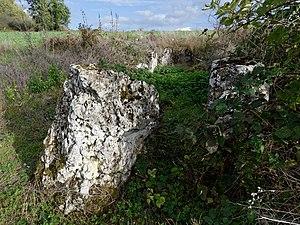
Allée couverte de Copierres (dite aussi dolmen de la Vieille Côte) à Montreuil-sur-Epte, dans le Val-d'Oise.
L'allée couverte de Copierres, appelée aussi dolmen Vieille Cote, est située sur le territoire de la commune de Montreuil-sur-Epte dans le département du Val-d'Oise.
Le Val-d'Oise ne compte plus désormais que quinze sépultures collectives et huit menhirs, en raison des nombreuses destructions dont ils ont été victimes. Depuis 1800, au moins treize allées couvertes et cinq menhirs ont été démontés ou débités en pavés. Les préhistoriens estiment que le département a pu compter au Néolithique final au moins trois cents structures funéraires collectives, chiffres plus en adéquation avec la démographie estimée de cette époque.
Cet article recense les monuments historiques français classés en 1895.